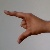
The image shows a hand gesture representing the letter 'Z' in Indian Sign Language.